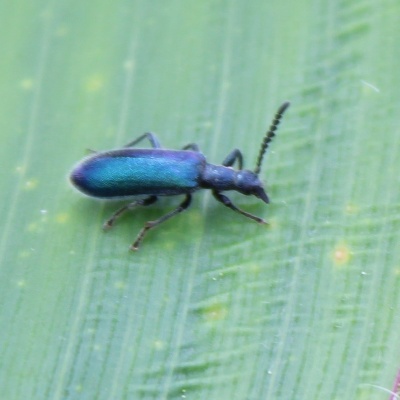
Crop: Maize
Condition: leaf beetle